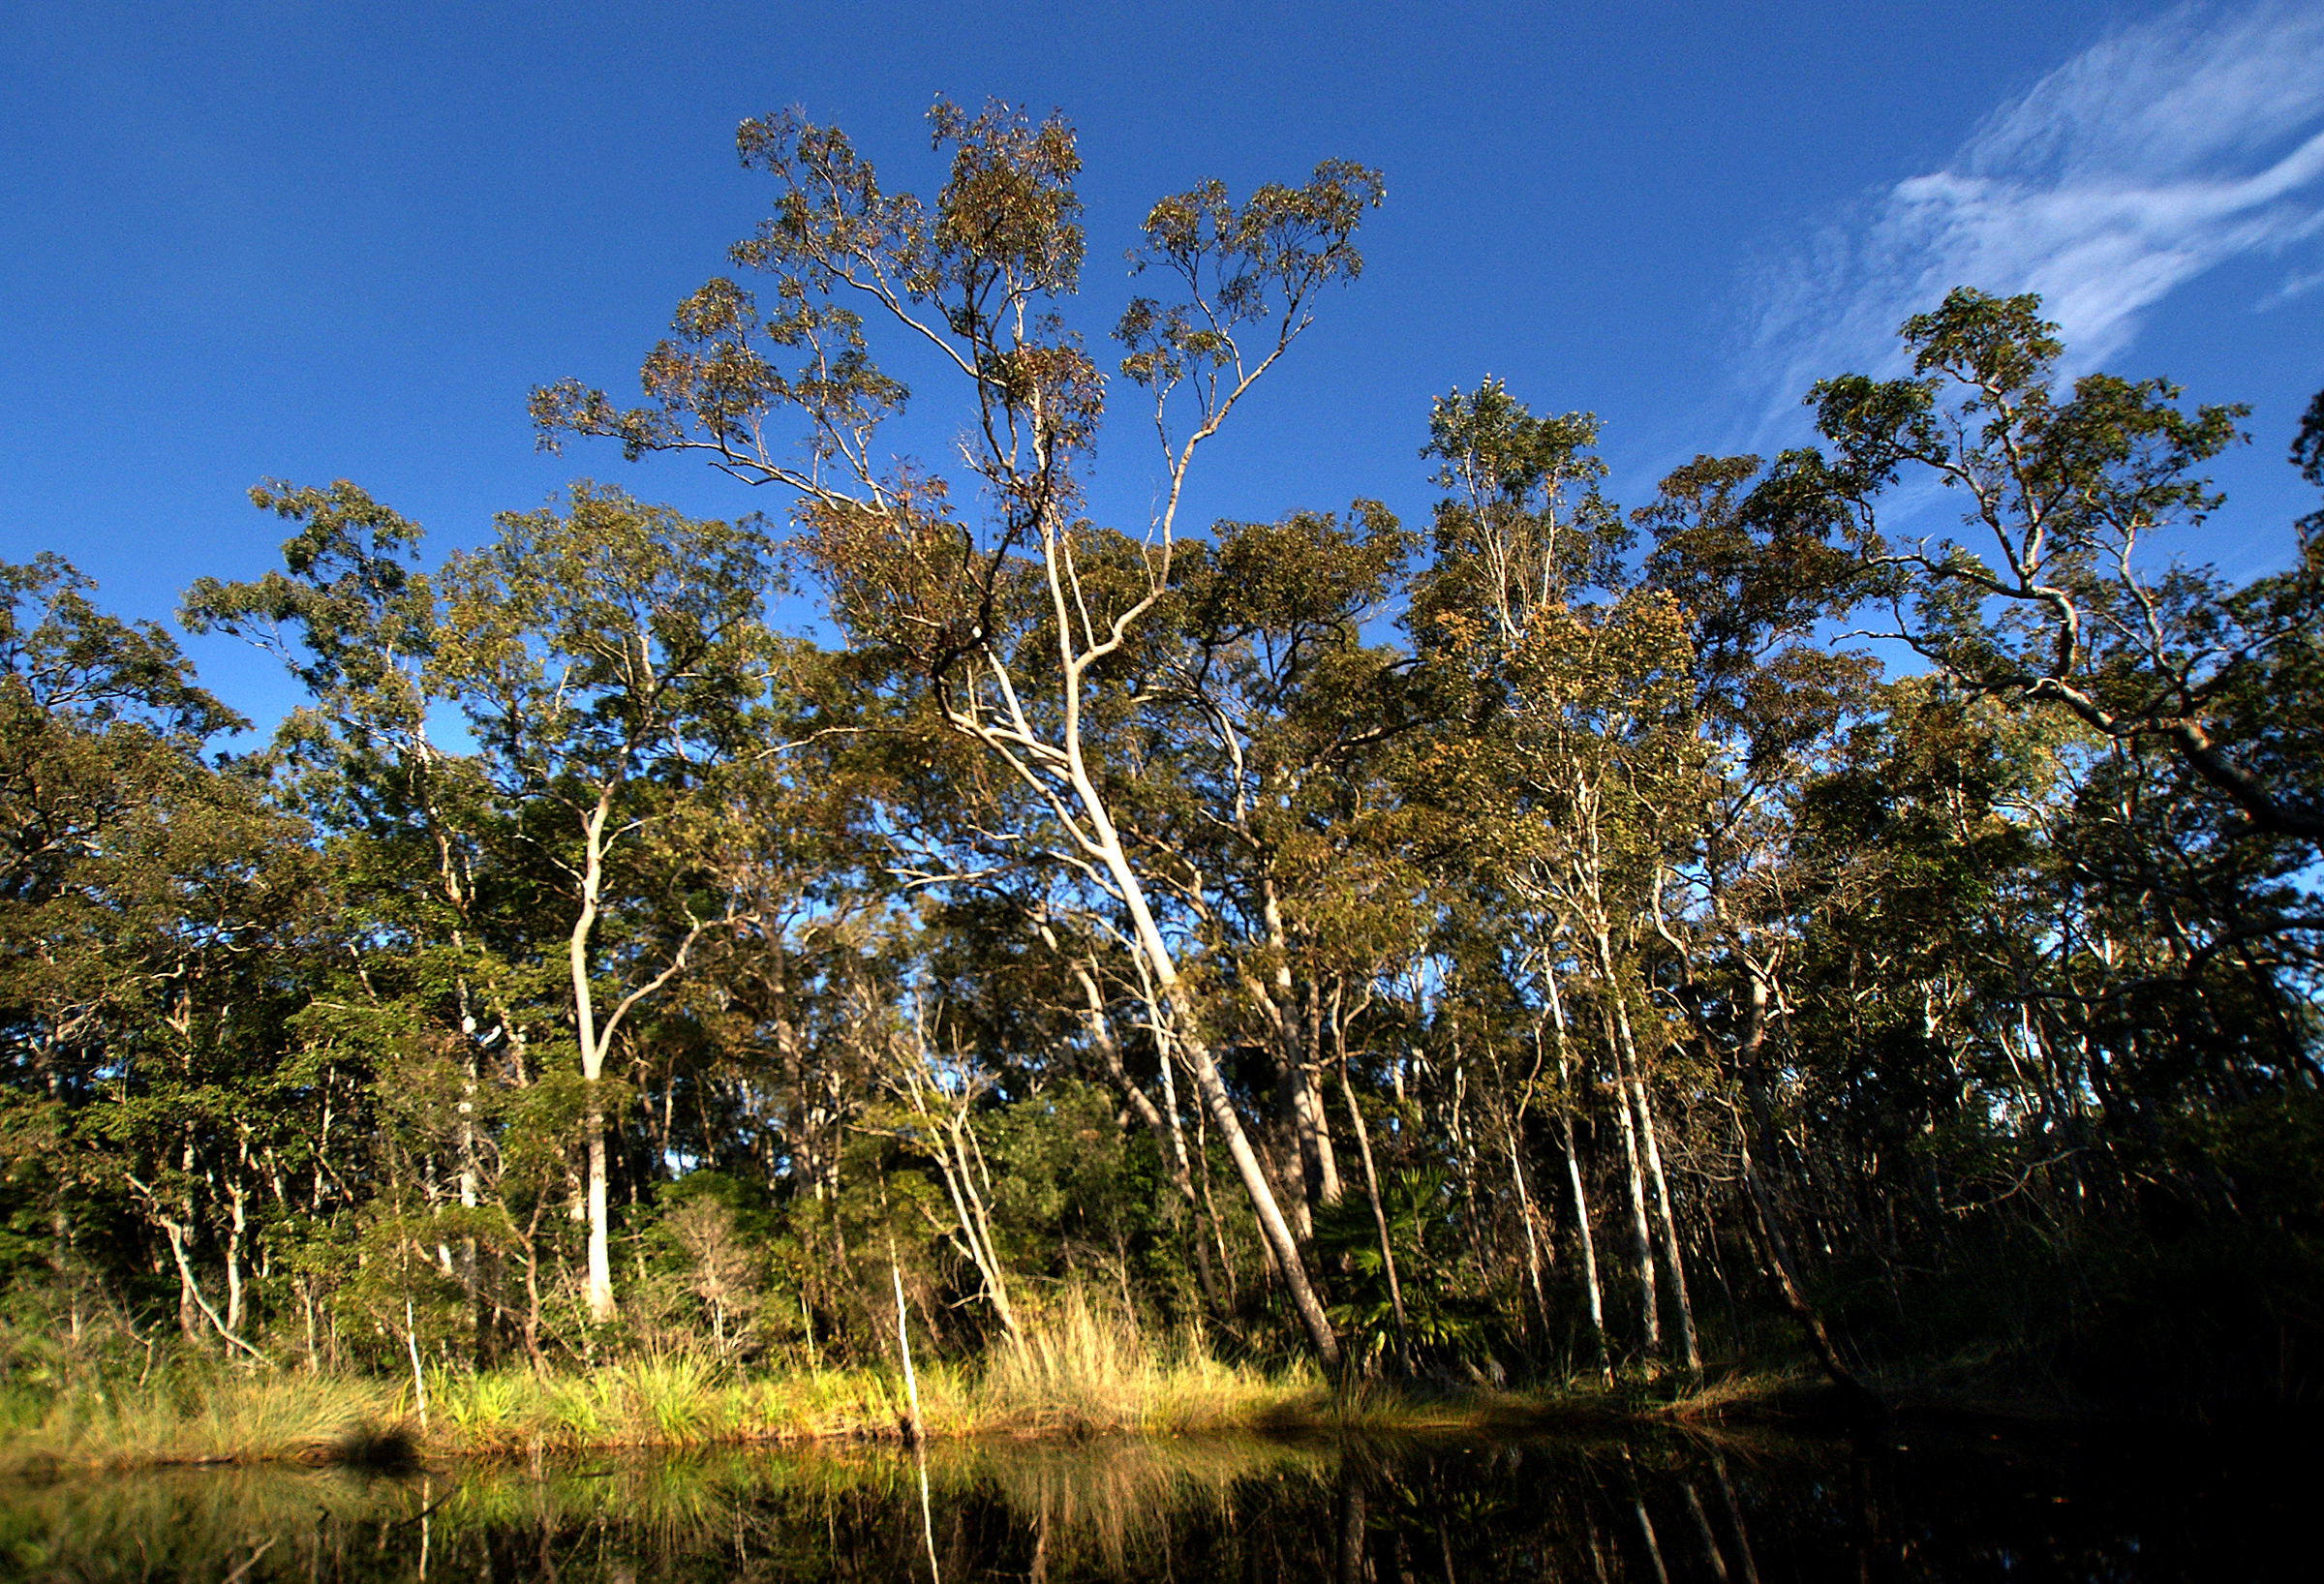
landscape, tree, nature, forest, grass, branch, plant, sky, meadow, sunlight, leaf, flower, reflection, autumn, publicdomain, wetland, woodland, habitat, noosa, ecosystem, natural environment, woody plant